Place Stanislas

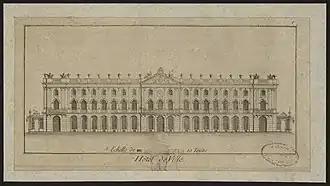
Plan of the façade of the Hôtel de Ville, presented by Emmanuel Héré

The ' (City Hall), also known as ' (Stanislas's Palace), is the largest building in the square at 98 metres long, and occupies the whole south side of the square. Built in 1752–1755, it has served as the city hall since its construction. It was designated as a monument historique on 12 July 1886.